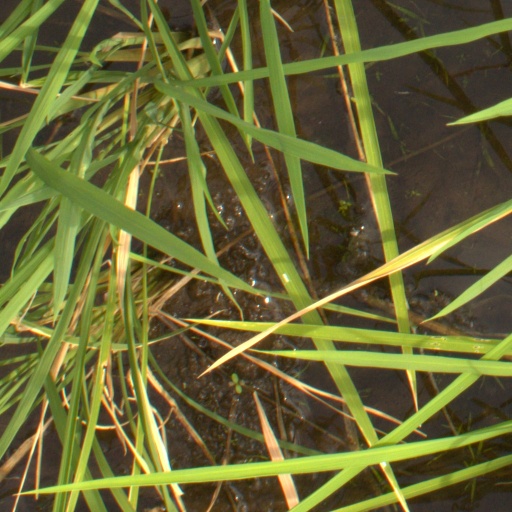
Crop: rice